Basilica palatina di Santa Barbara

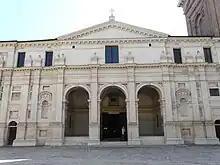
The facade

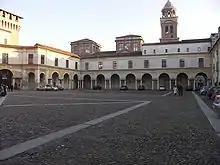
Mantua, Palazzo Ducale: the Castle Square and the Campanile of Santa Barbara

The Basilica Palatina di Santa Barbara is the Palatine Chapel of the House of Gonzaga in Mantua, Italy.